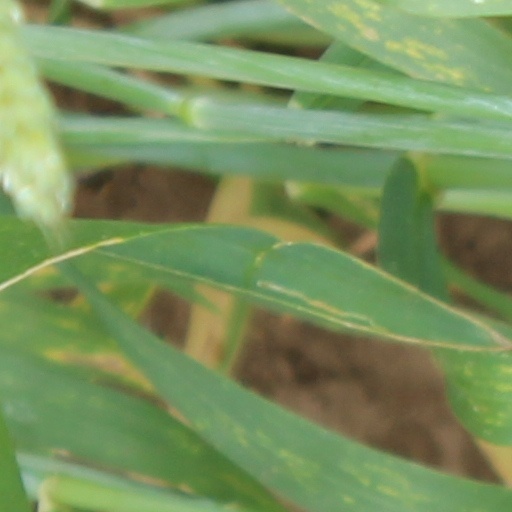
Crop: wheat